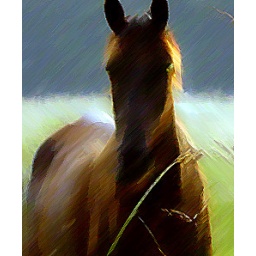
DSC06128c2 - horse near Lisa's house